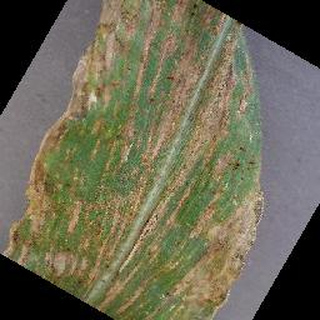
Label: corn_cercospora_leaf_spot